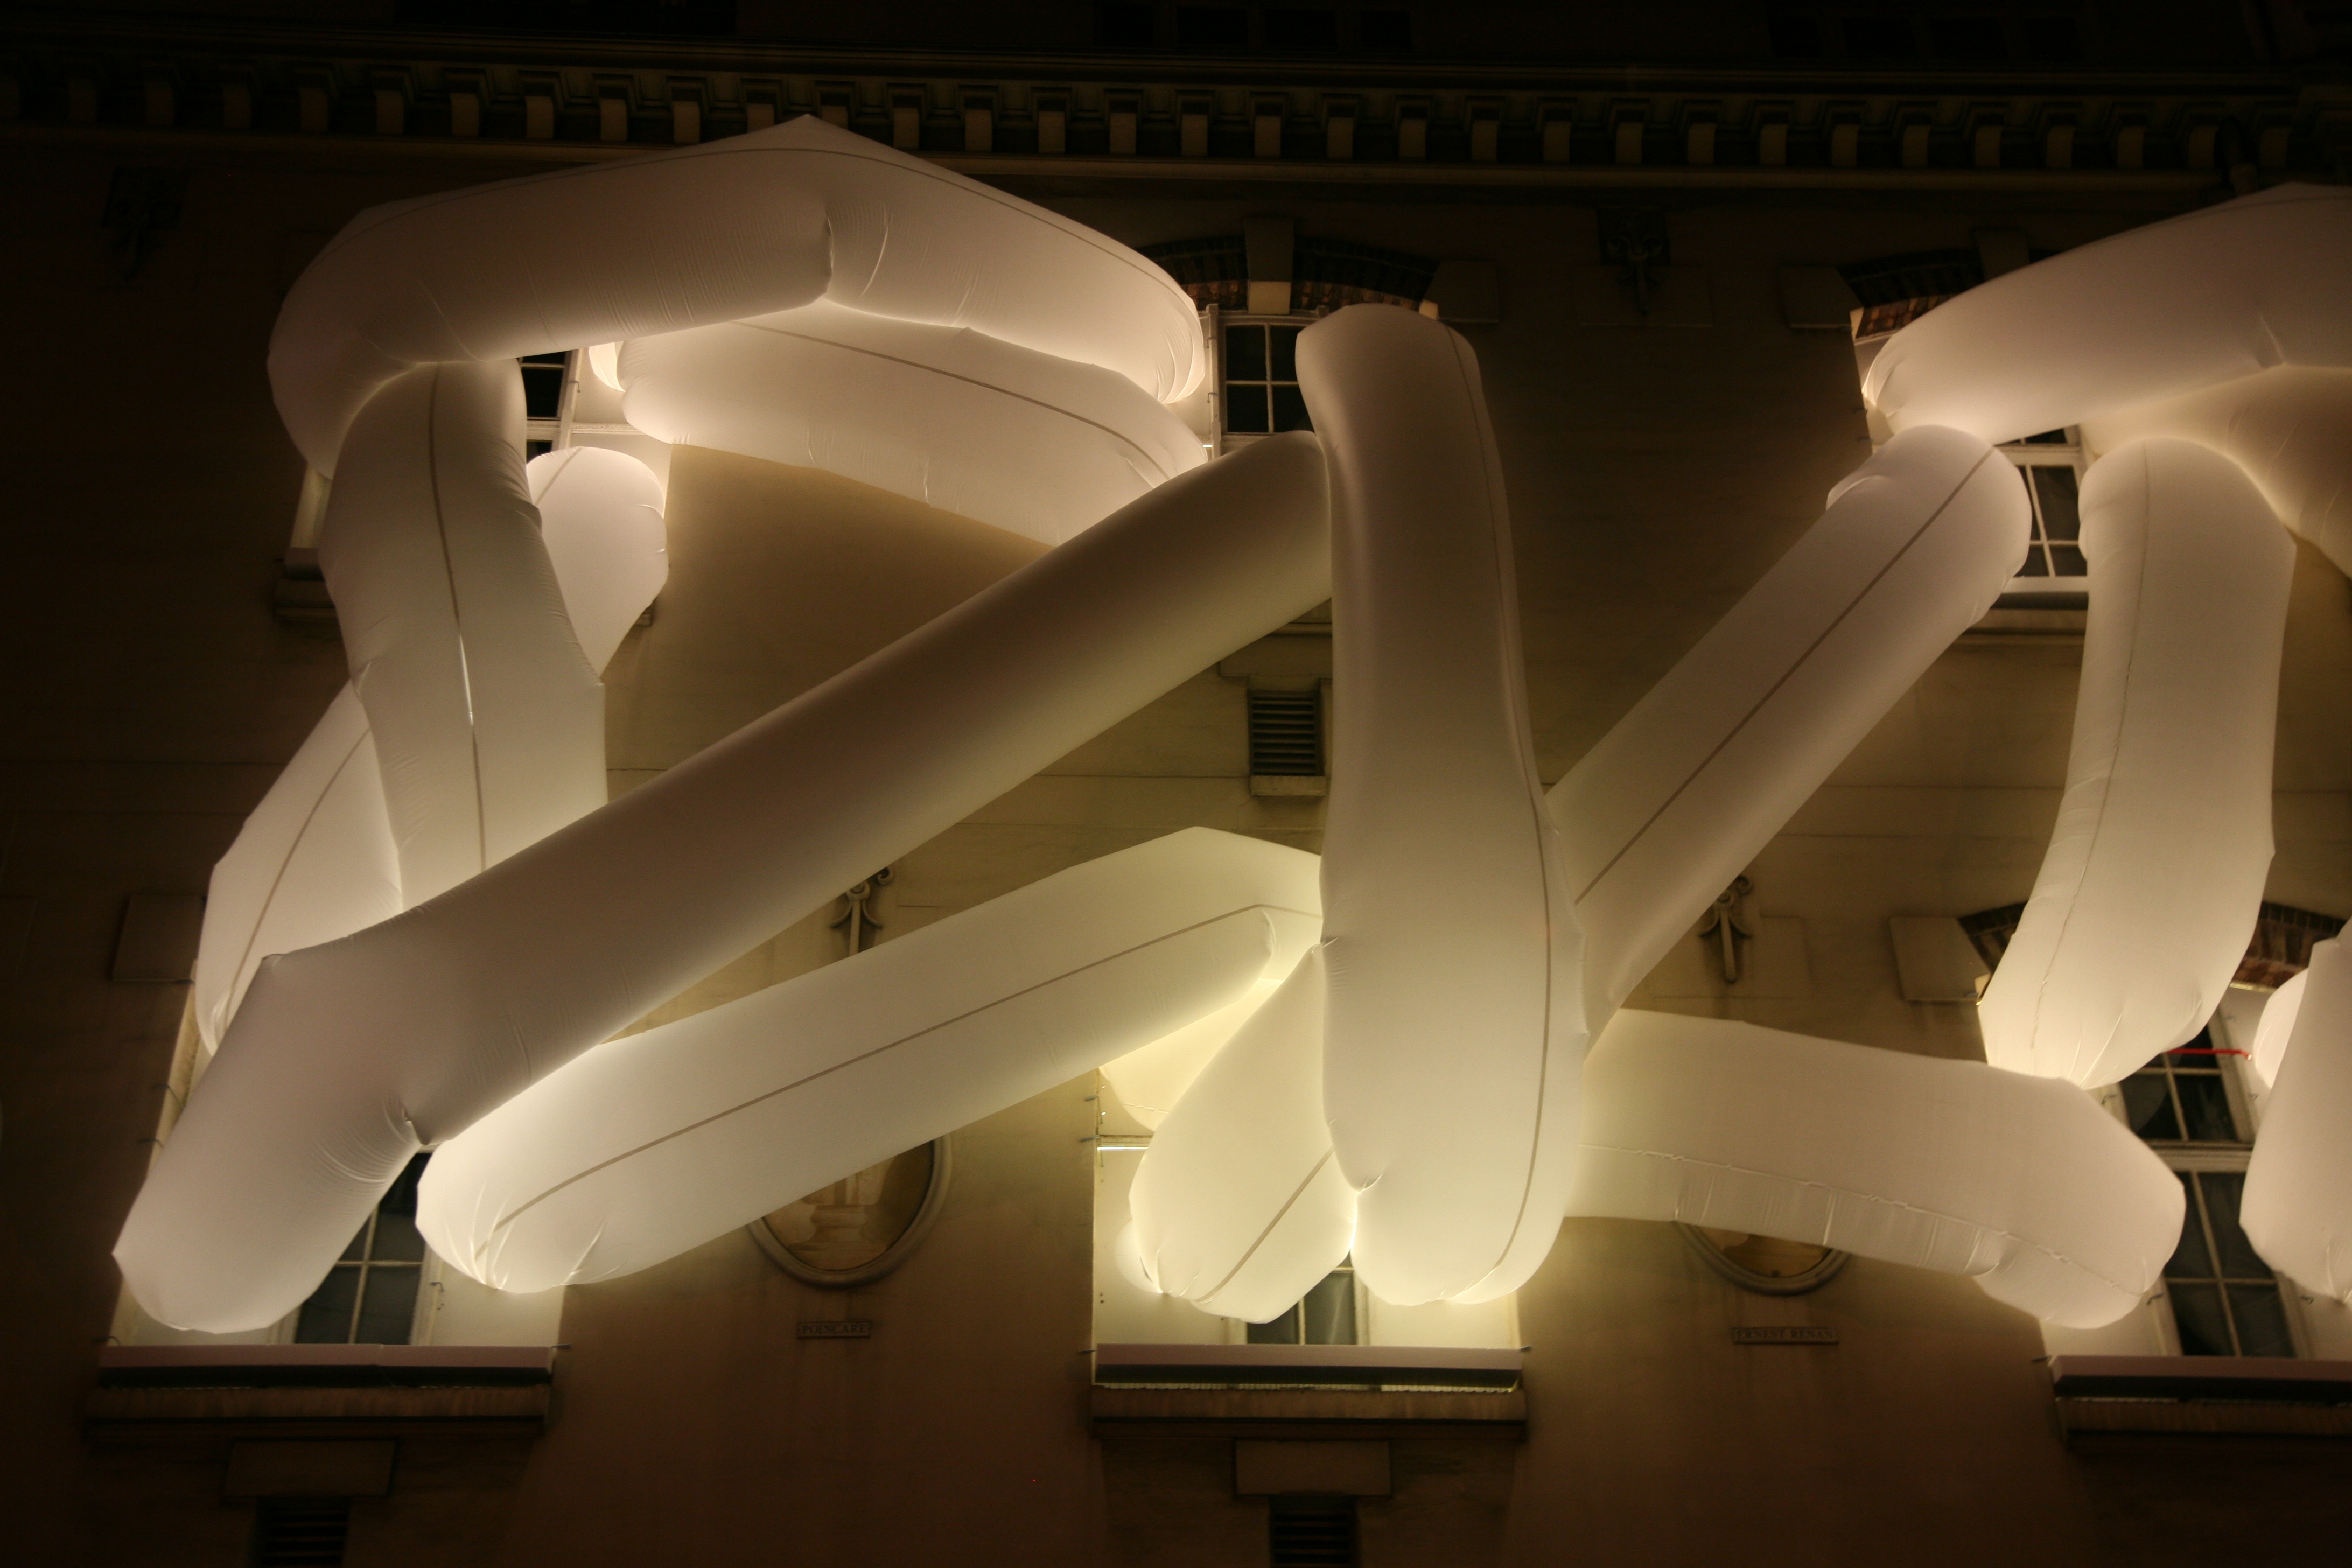
light, architecture, white, paris, ceiling, lighting, interior design, art, design, light fixture, arte, kunst, 5d, installation, belleville, artcontemporain, nuitblanche, langbaumann, comfort4, daylighting